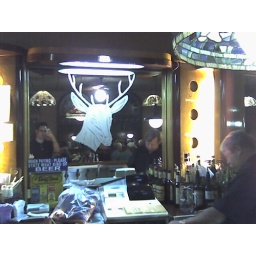
Deer etched in the mirror behind the bar at Miller's, Dearborn, Michigan.